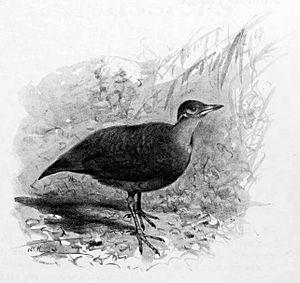
Mésite variée = Mesitornis variegatus
Mesitornis est un genre d'oiseaux de la famille des Mesitornithidae.